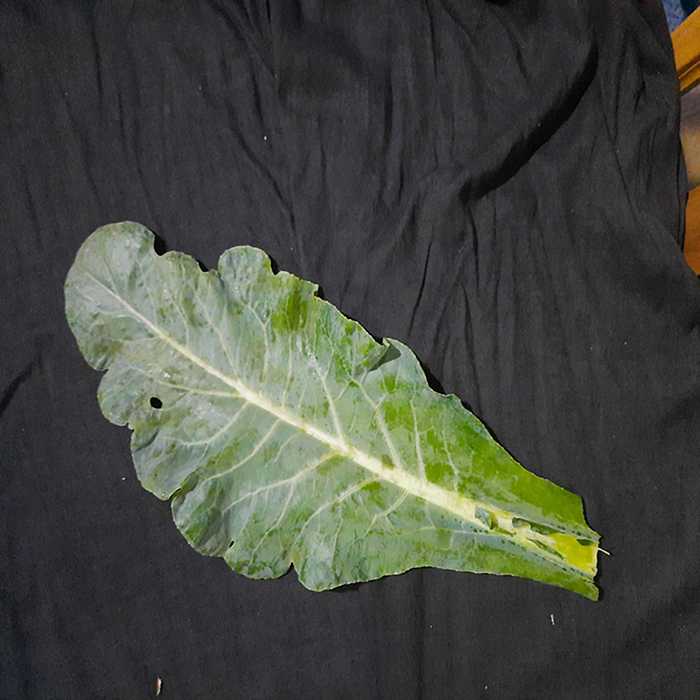
Plant: Cauliflower
Label: Fresh leaf